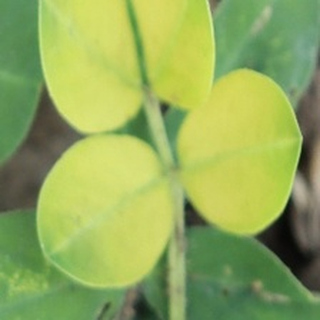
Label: groundnut_nutrition_deficiency